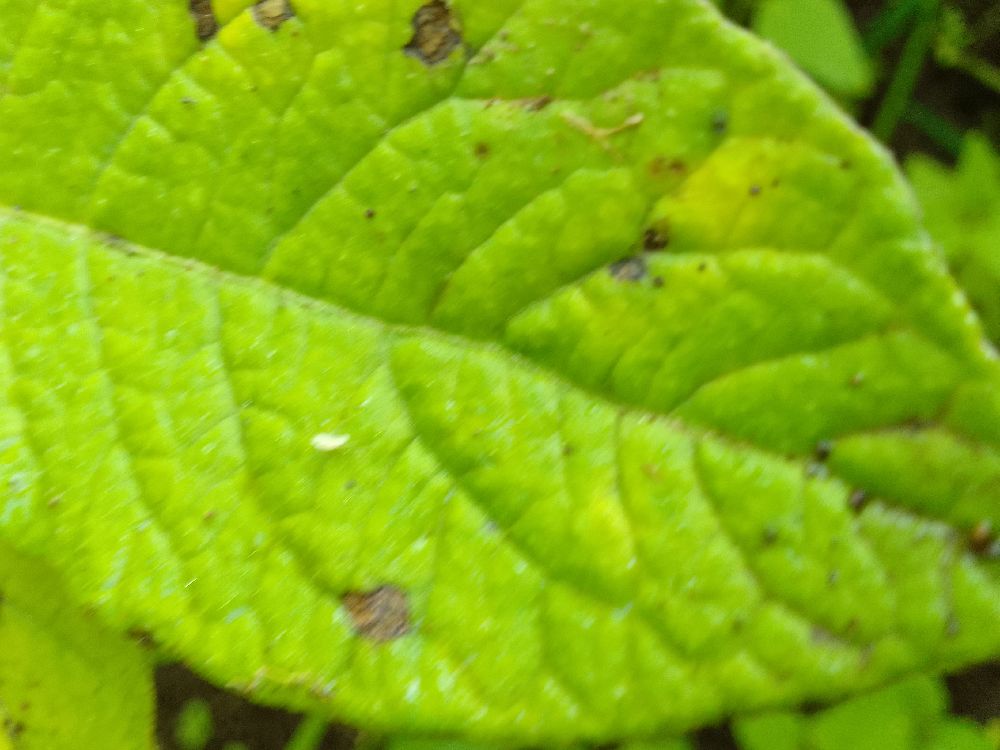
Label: Early blight